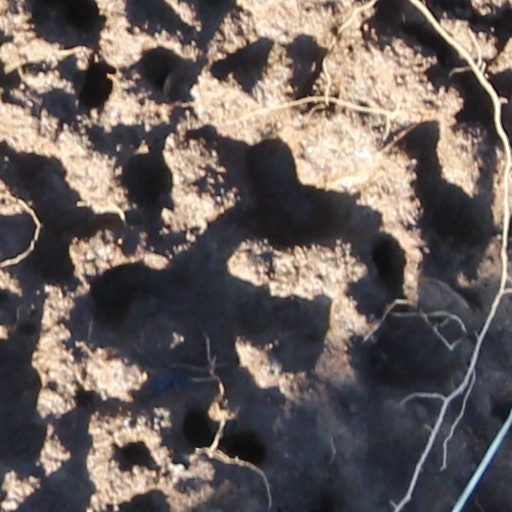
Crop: wheat